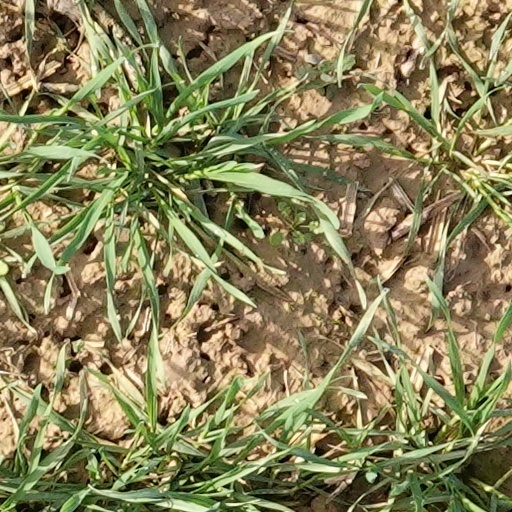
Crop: wheat